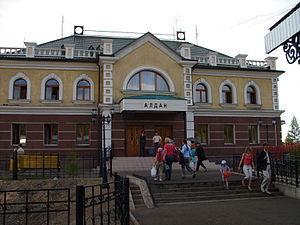
La Magistrale Amour-Iakoutie est une ligne de chemin de fer située en Sibérie, Russie qui relie la ligne du Transsibérien et celle de la Magistrale Baïkal-Amour au sud de la République de Sakha. L'appellation AIAM n'est pas officielle mais est celle utilisée par les représentants officiels du chemin de fer russe ; il n'existe aucun organisme ferroviaire public ou privé portant ce nom.